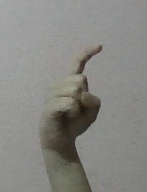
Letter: ra